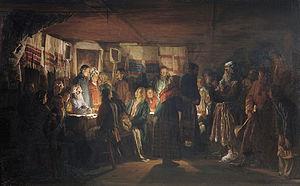
Vassili Maximov né le 29 janvier 1844, dans le village de Lonno — mort le 1ᵉʳ décembre 1911 à Saint-Pétersbourg dans l'Empire russe, est un peintre russe du XIXᵉ siècle, peintre de genre, membre de la Société des Ambulants.